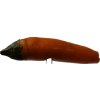
Label: pepper